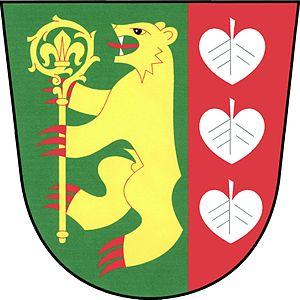
Podveky est une commune du district de Kutná Hora, dans la région de Bohême-Centrale, en République tchèque. Sa population s'élevait à 220 habitants en 2020.